Jacob Aaron Westervelt

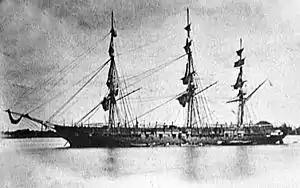
The screw sloop USS "Brooklyn"

By 1855, the gold rush was over and Westervelt, like other shipbuilders, began looking for new markets to keep his yard busy, as the shipping lines that had carried almost 2.7 million emigrants across the Atlantic by sailing vessels between 1846 and 1855,were ordering fewer ships than before. The declining trend continued because of the outbreak of the Civil War in 1861. Between 1855 and the end of the war in 1865, only 1.4 million emigrants were conveyed from Europe to the United States.